Answer in natural language. Is black leather armchair (highlighted by a red box) further away or in front of black leather armchair (highlighted by a blue box)? Choose between the following options: in front or further away
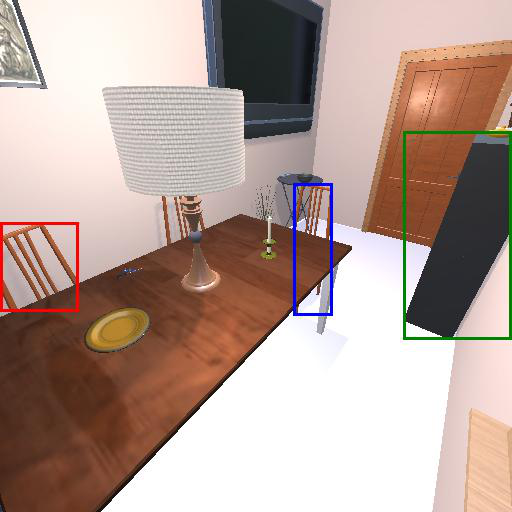
<answer>in front</answer>